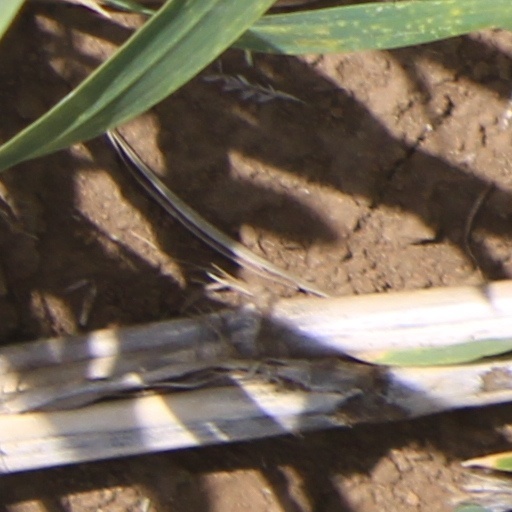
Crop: wheat